Tomb of Princess Jeongseon

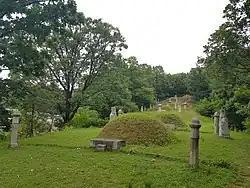

It is located at the north side of Guro Girls' Information Industry High School in Gung-dong, Guro, Seoul.